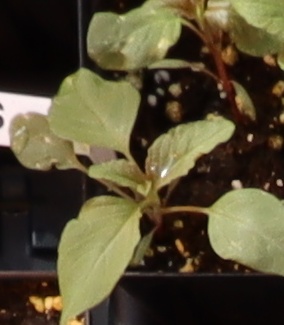
Label: Redroot Pigweed